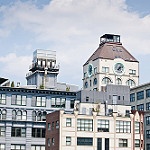
Scene: Outdoor